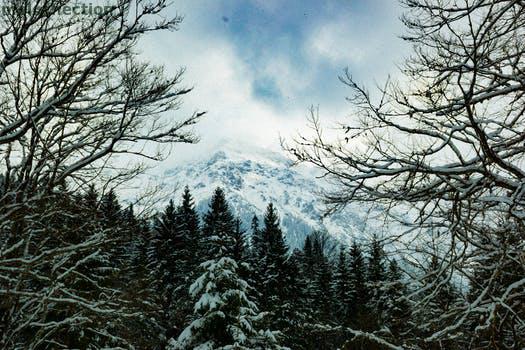
Label: Watermark